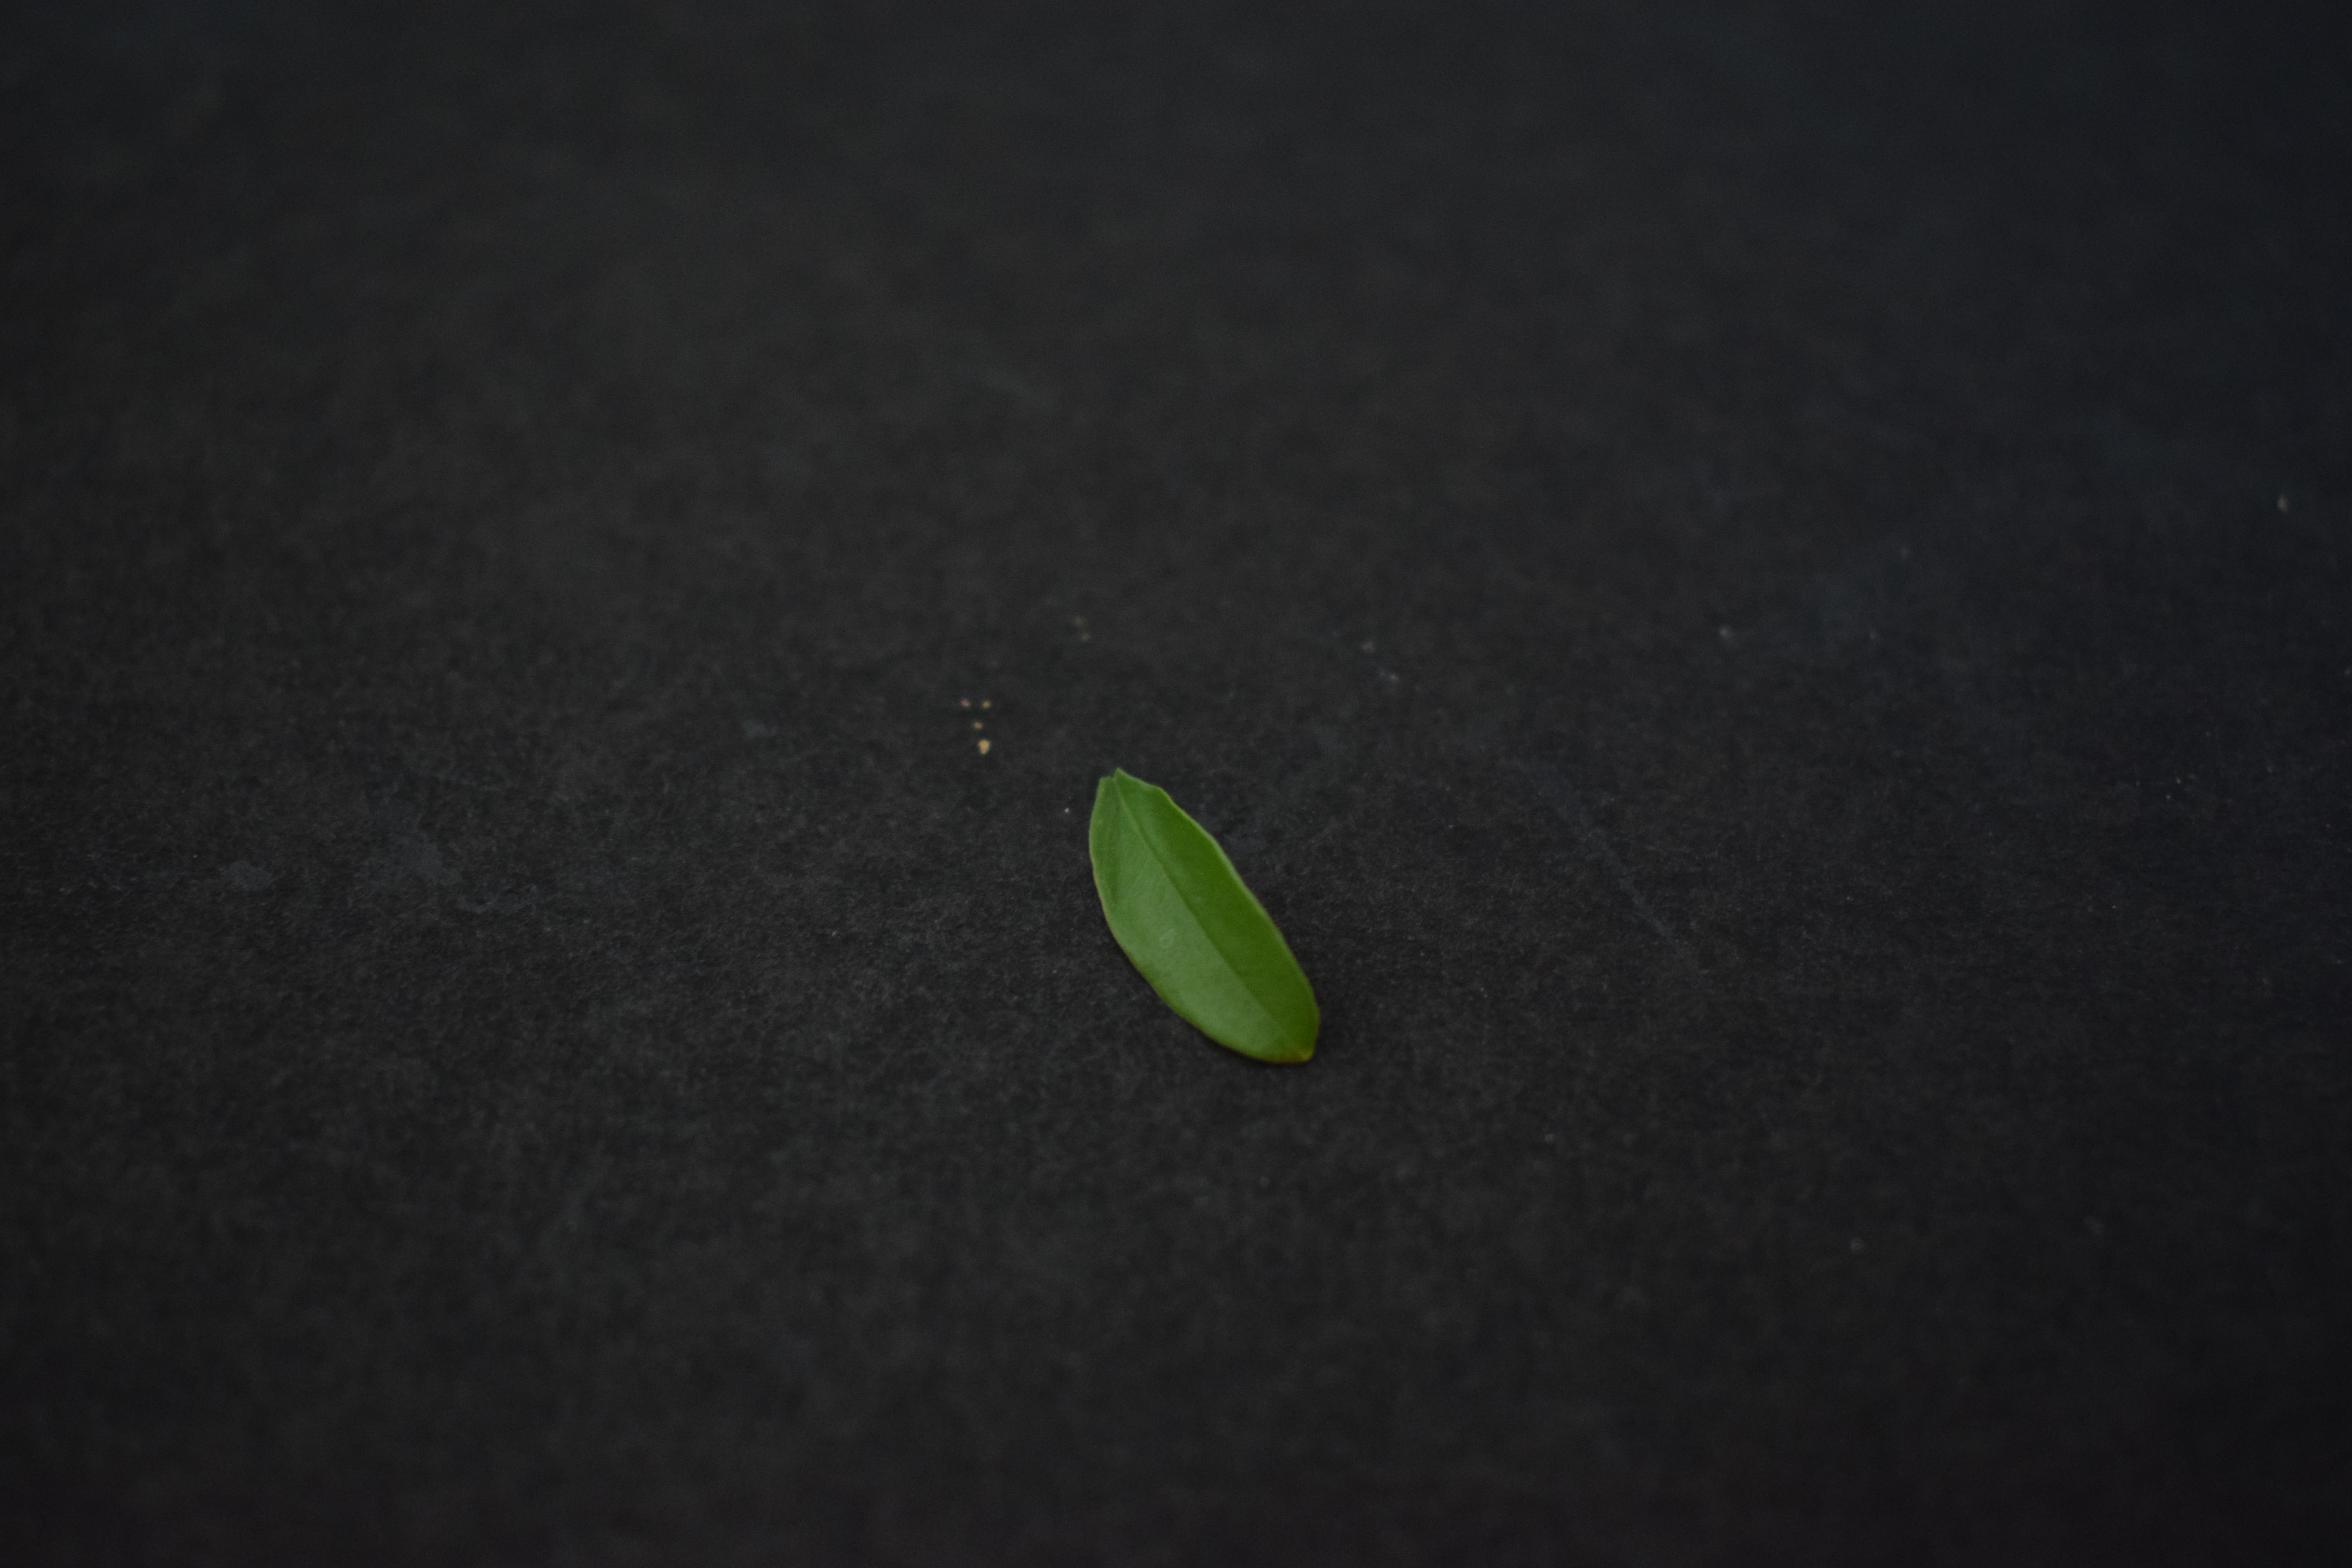
Plant species: Pomegranate